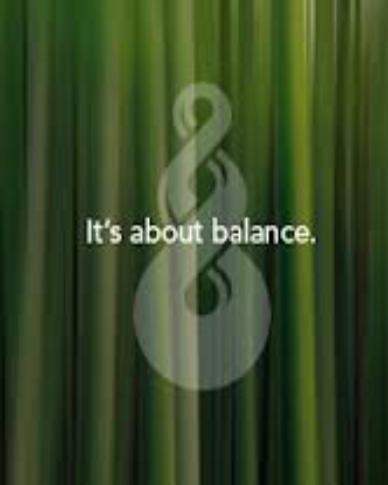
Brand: Ahnu
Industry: Clothes